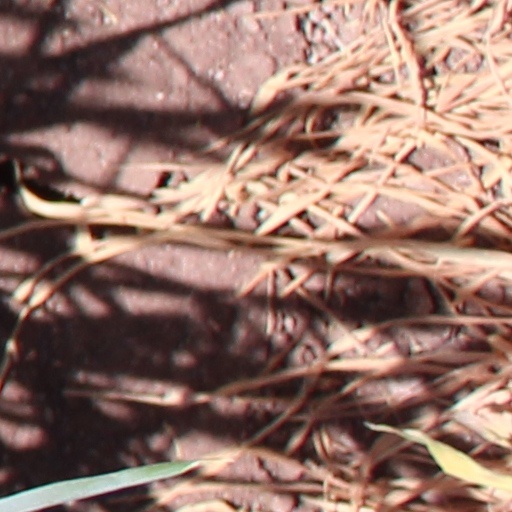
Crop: wheat